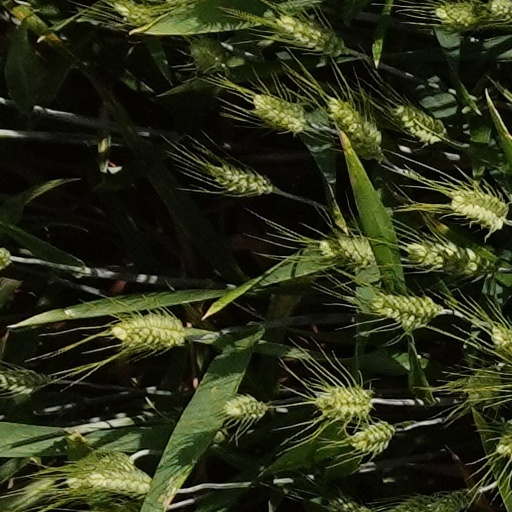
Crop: wheat